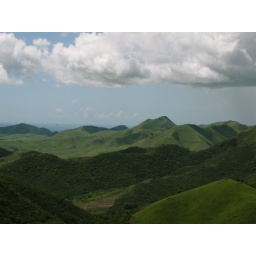
Tropical mountain beauty on highway PR 52 near Caguas